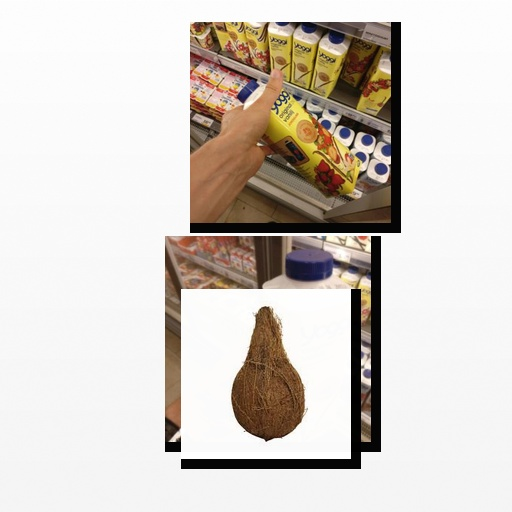
Food items: coconut, strawberry_yogurt, vanilla_yoghurt